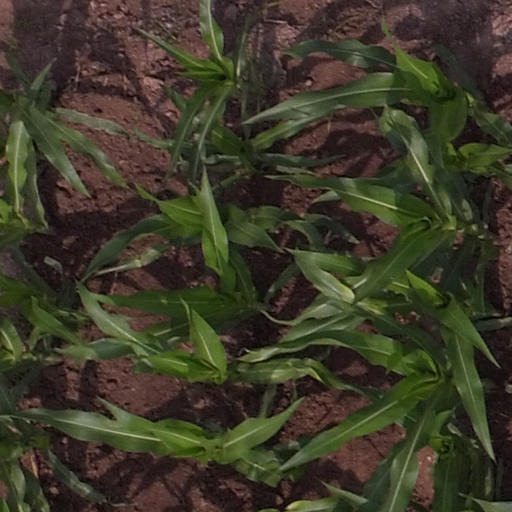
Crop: maize; corn